Augustus William, Duke of Brunswick-Wolfenbüttel

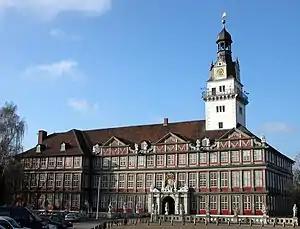
Wolfenbüttel Castle

Augustus William (8 March 1662 – 23 March 1731), a member of the House of Welf, was Duke of Brunswick-Lüneburg and ruling Prince of Wolfenbüttel from 1714 until his death.